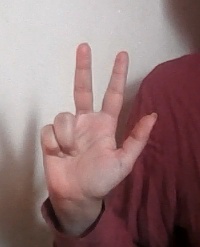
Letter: al